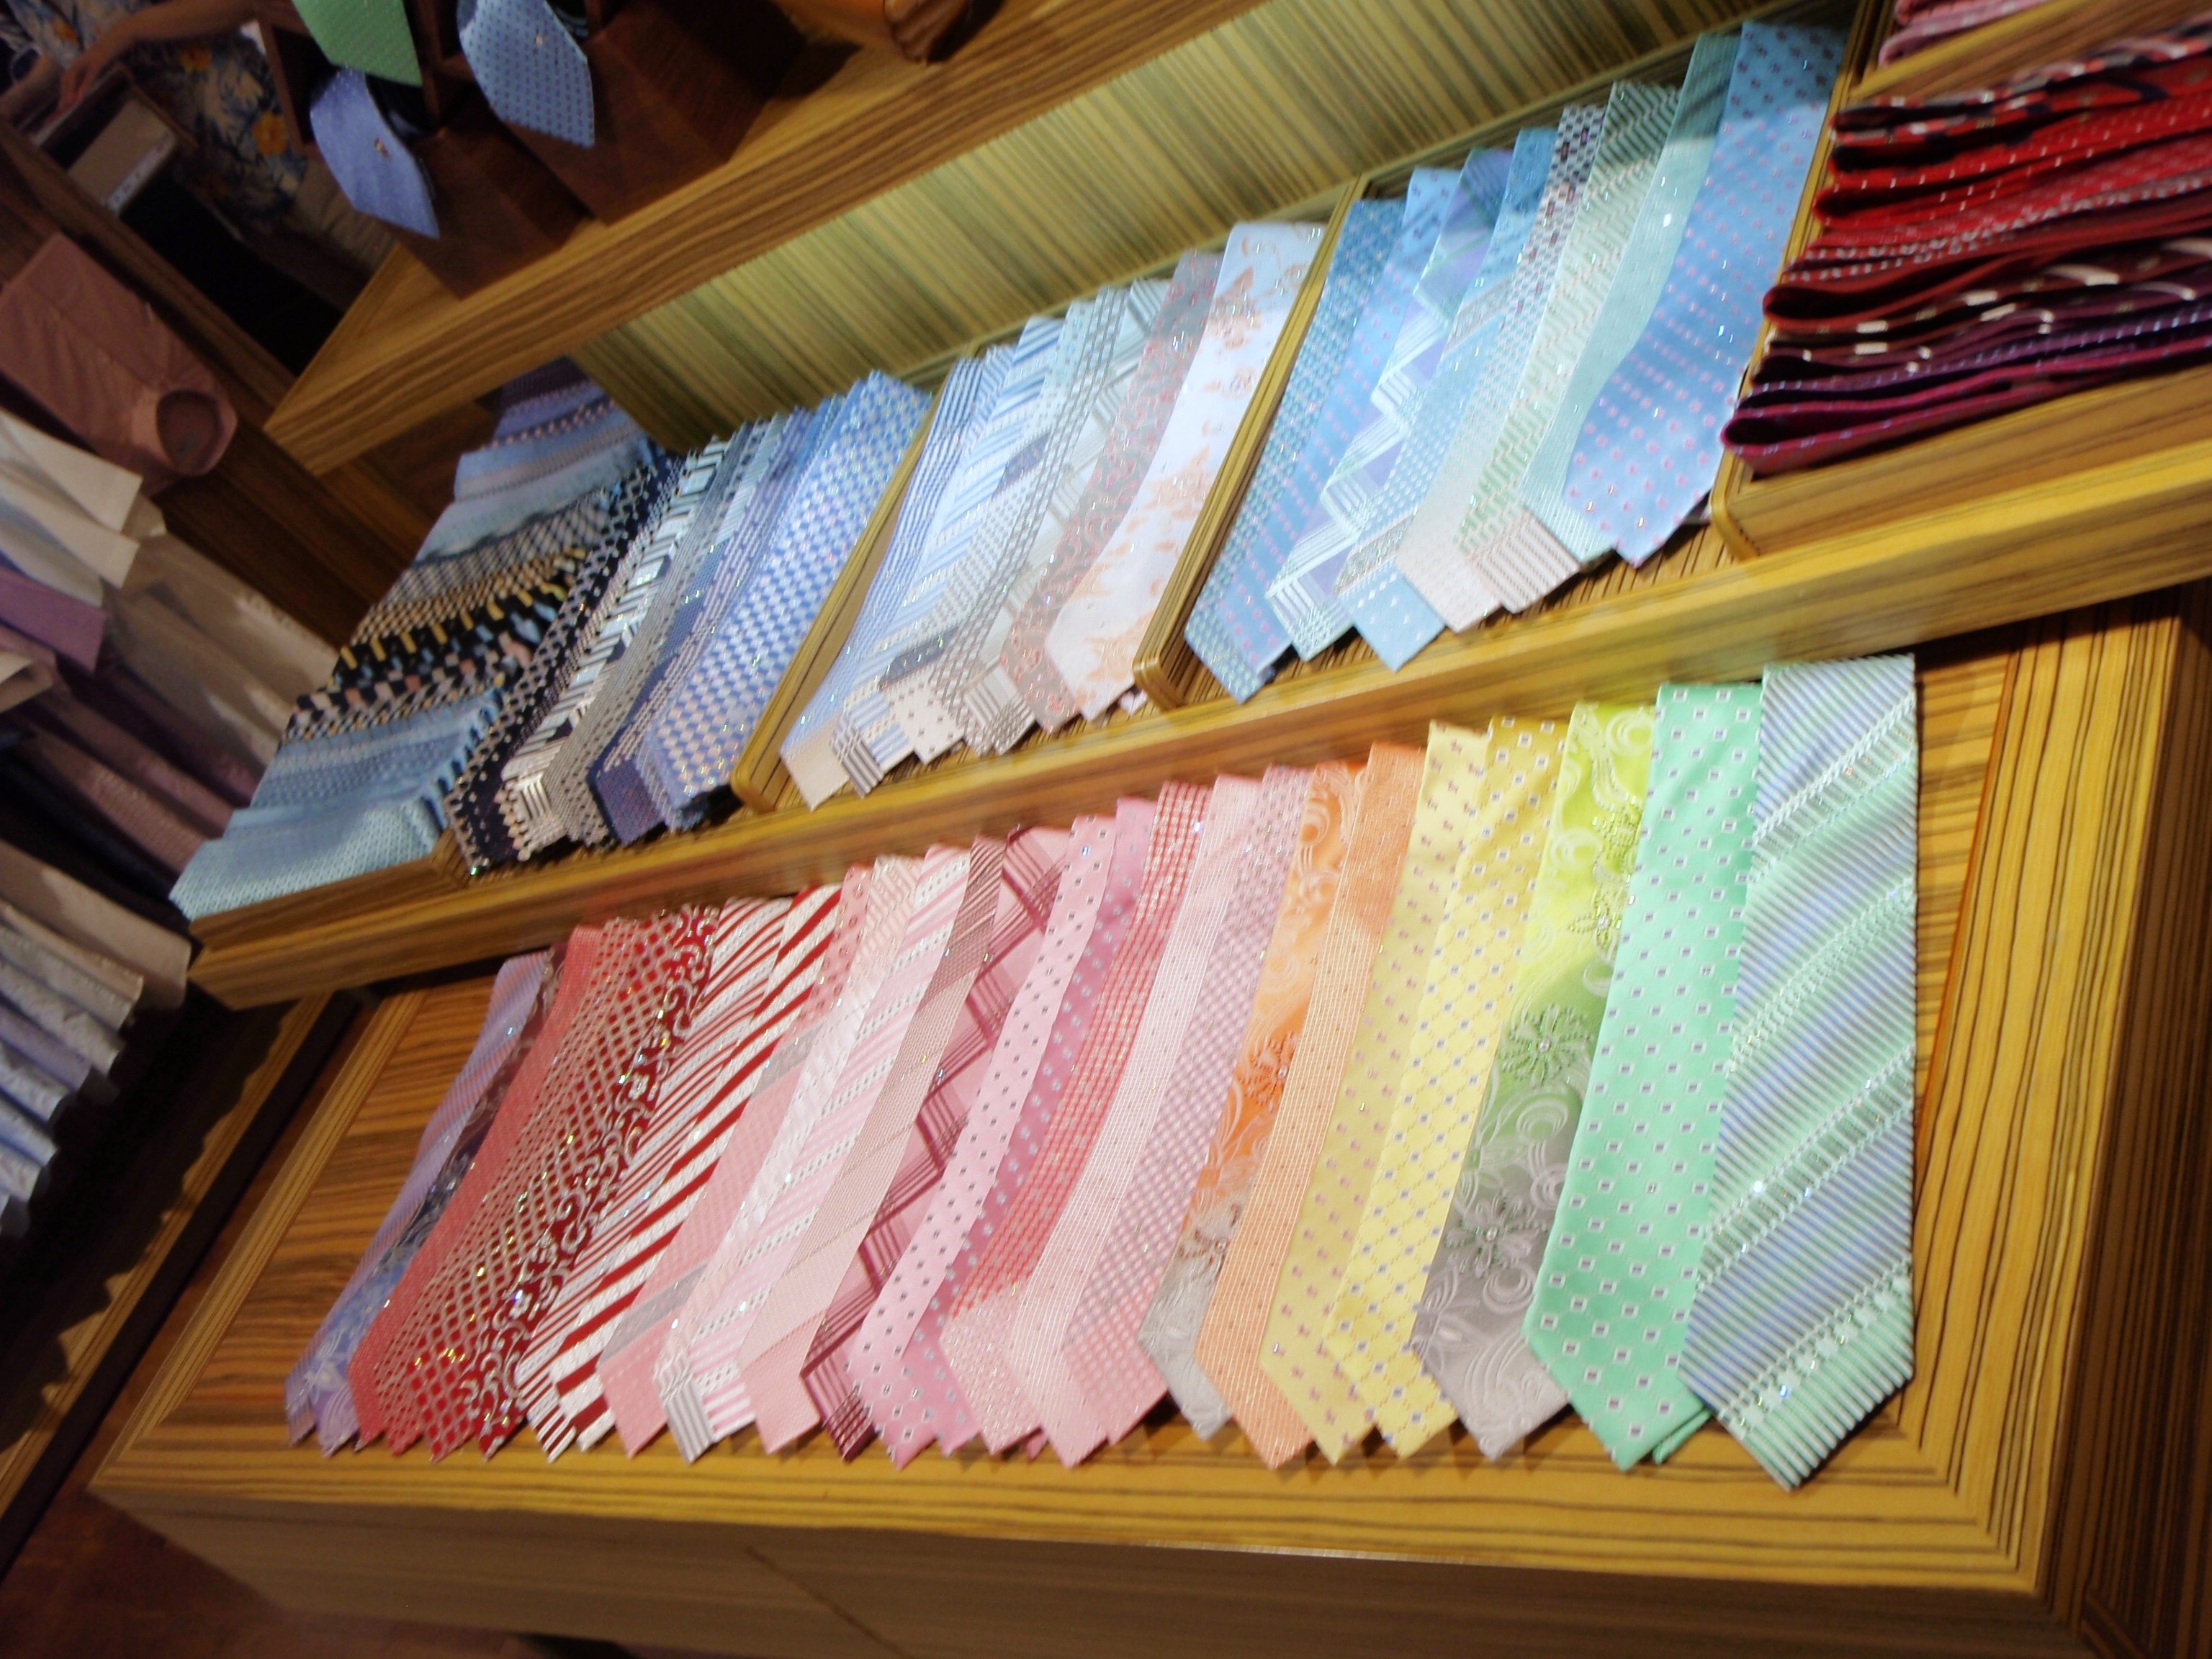
wood, male, color, shelf, clothing, shopping, room, colorful, material, fabric, interior design, textile, men, art, colors, display, ties, silk, businessman, window covering